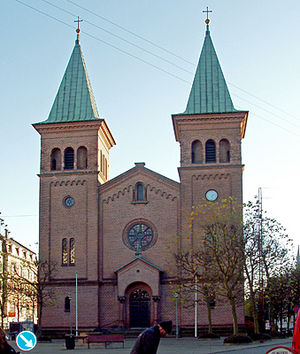
V.Th. Walther / Værker
Skt. Pauls Kirke
Sankt Pauls Kirke Århus Kommune, Denmark
Vilhelm Theodor Walther var en dansk historicistisk arkitekt og kongelig bygningsinspektør for Jylland. Efter Walthers død blev det meget store inspektorat delt op to mindre enheder.